List of battleships of Germany

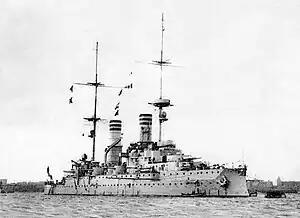
A large light gray warship sits motionless in harbor; it has two tall smoke stacks, both painted with three dark bands for identification.

The five -class ships set the standard for later German pre-dreadnought battleships: they carried smaller main guns than their foreign contemporaries, but a heavier secondary battery. This was in accordance with the "hail of fire" theory, which emphasized smaller, rapid firing guns over larger and slower guns. The ships of the class were also the first German battleships to use three screws, which would be used in many subsequent ships, as opposed to two in the s. The class was composed of five ships: , , , , and . All of the ships were named for German emperors.